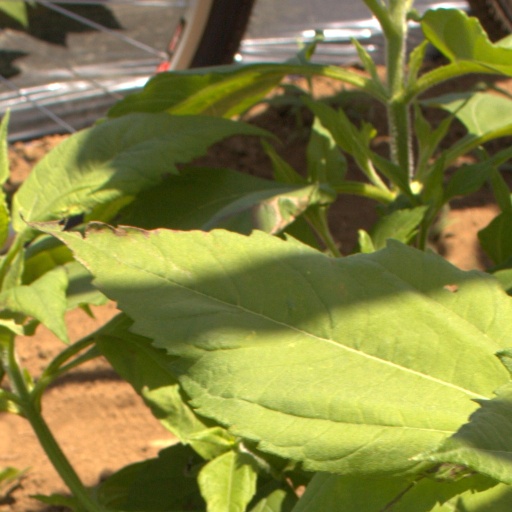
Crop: Jerusalem artichoke